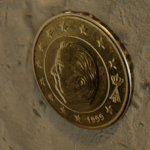
Coin value: 10cents
Country: be
Edition: 1999